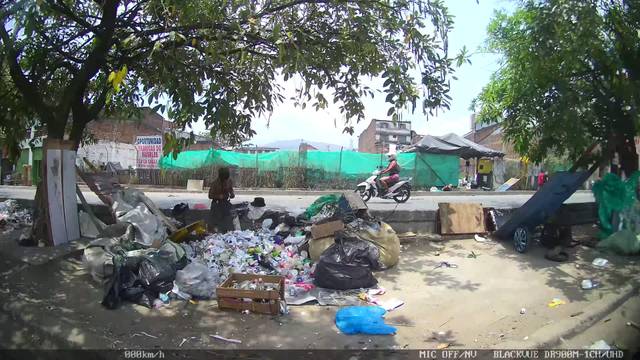
Region: Colombia
Coordinates: 3.446, -76.529